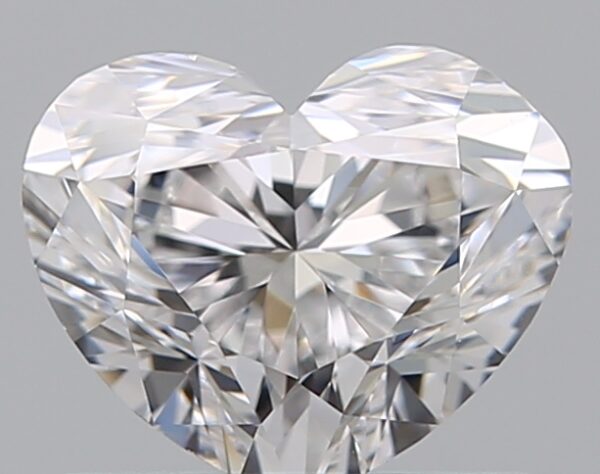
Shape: heart
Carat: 0.7
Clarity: VS1
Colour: D
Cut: VG
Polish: EX
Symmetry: VG
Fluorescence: N
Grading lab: GIA
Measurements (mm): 5.03 x 6.06 x 3.65